The Edge of Glory

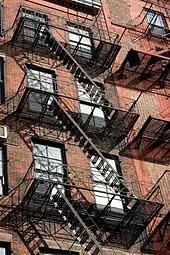
The video featured Gaga dancing outside a fire escape, reminiscent of her early days in New York City.

In the United States, "The Edge of Glory" debuted at number 31 on the "Billboard" Pop Songs chart, for the issue dated May 28, 2011. It also debuted at number two on the Hot Digital Songs chart, with sales of 266,000 copies, according to Nielsen SoundScan. The song entered the "Billboard" Hot 100 at number three, and the Radio Songs chart at number 54, with 20 million audience impressions. Gaga became the first artist since Mariah Carey to have her first ten singles enter the top ten of the Hot 100. The next week, "The Edge of Glory" moved up to number 18 on Pop Songs, becoming the greatest gainer of the week. However, digital sales dropped by 64% to 98,000 copies, hence the song fell to number 19 on the Hot 100. The song rose to number 37 on the Radio Songs chart, with airplay increasing to 30 million audience impressions. In its third week on the chart, "The Edge of Glory" was again the greatest gaining song on the Pop Songs chart and reached number 14, while debuting at number 33 on the Adult Pop Songs chart. It was also the greatest-earning digital song, selling 165,000 copies, with overall airplay increasing to 39 million audience impressions, subsequently resulting in the song re-entering the top-ten of the Hot 100 at number eight. In the end, the song reached a peak of number four on Radio Songs, number three on Pop Songs, number one on Hot Dance Club Songs, number seven on Adult Contemporary and number two on Adult Pop Songs. "The Edge of Glory" sold 2.325 million digital copies in 2011 and became the 29th best-selling song of the year in the United States. As of April 2016, it has sold 3,000,000 digital downloads in the US according to Nielsen SoundScan.